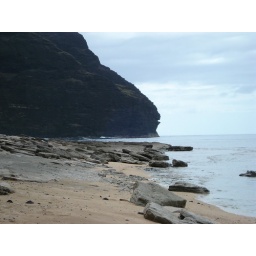
Tranquil beach by way of boat - Kauai (03/2007)